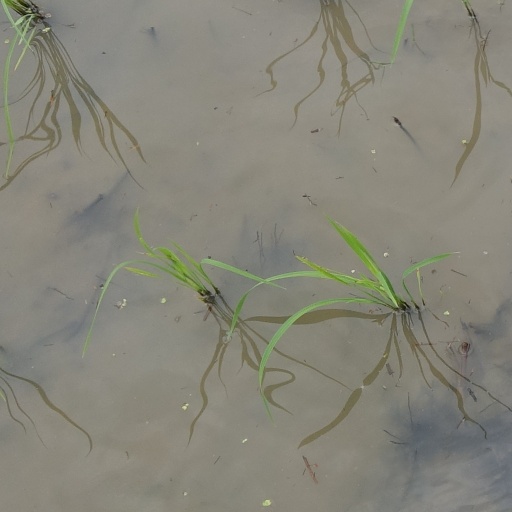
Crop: rice